Leopold Salomons

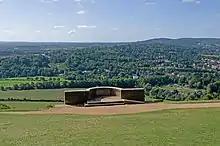
Salomons Memorial, Box Hill, Surrey (2010)

Salomons purchased Norbury Park near Mickleham in Surrey from the estate of Sir Thomas Grissell in 1890. In 1914, he purchased 230 acres of Box Hill to protect it from development, which he subsequently donated to the nation. A memorial to Salomons (commonly known as "The Viewpoint") was constructed at the summit of the hill and was opened by his widow in 1920. Box Hill became the UK's first country park and is now owned and managed by the National Trust.